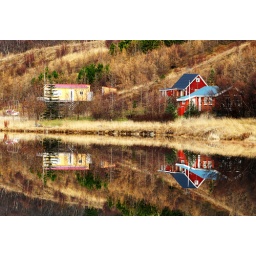
The house in the forest